Morris–Jumel Mansion

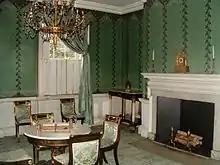
One of the rooms as seen in 2005

The house had still not been renovated by the early 1930s, but it was repainted in 1932 in anticipation of Washington's 200th birthday. The New York City Department of Parks and Recreation (NYC Parks) designed a further renovation of the house in 1934 and hired Works Progress Administration (WPA) workers to carry out the project. Work on the renovation started that September. The project added a stairway to the basement on the east, as well as areaways along the western half of the house. The first-floor kitchen at the northeast corner was removed. In addition, a new garden, pathways, drainage pipes, gutter stones, and patio were built. The basement kitchen was restored to its 18th-century appearance, and an exhibit with colonial children's objects was added. The Daughters of the American Revolution also refurbished four rooms; each of the Daughters's four chapters was responsible for a different room. The house reopened in October 1936 and recorded 800 visitors within one month. The WHA dedicated a new flag outside the mansion in 1939.